Klaas-Jan Huntelaar

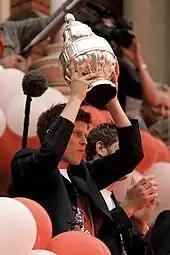
Huntelaar celebrating Ajax's victory in the KNVB Cup

In July 2006, Huntelaar became the first player to score at Arsenal's new Emirates Stadium in a testimonial match for Dennis Bergkamp. He was named vice-captain of Ajax for 2006–07 in his first full season at the club. Huntelaar scored two goals for Ajax in a Champions League qualifying match against Copenhagen to secure a 1–2 away win in the first leg, but a 0–2 home defeat in the second leg saw them knocked out of the Champions League on aggregate. Ajax went on to play in the UEFA Cup, where Huntelaar scored seven goals in seven matches, including against Werder Bremen, who would eliminate them in the third round. In the Eredivisie, Huntelaar scored 21 goals as Ajax again finished second, once more having to play in the Eredivisie Playoffs to claim a place in the Champions League. Huntelaar scored two goals in the second leg of the Playoffs semi-final against Heerenveen in a 4–1 aggregate win. Ajax then beat AZ Alkmaar 4–2 on aggregate for a place in the third qualifying round of the Champions League. In the KNVB Cup, Huntelaar scored four goals in six matches, including an equalizer in the final against Alkmaar which ended in a 1–1 draw after extra-time. Huntelaar scored in the penalty shoot-out decider to help Ajax retain the KNVB Cup, winning 8–7 on penalties. Huntelaar scored 36 goals in 51 games in all competitions for Ajax in 2006–07.